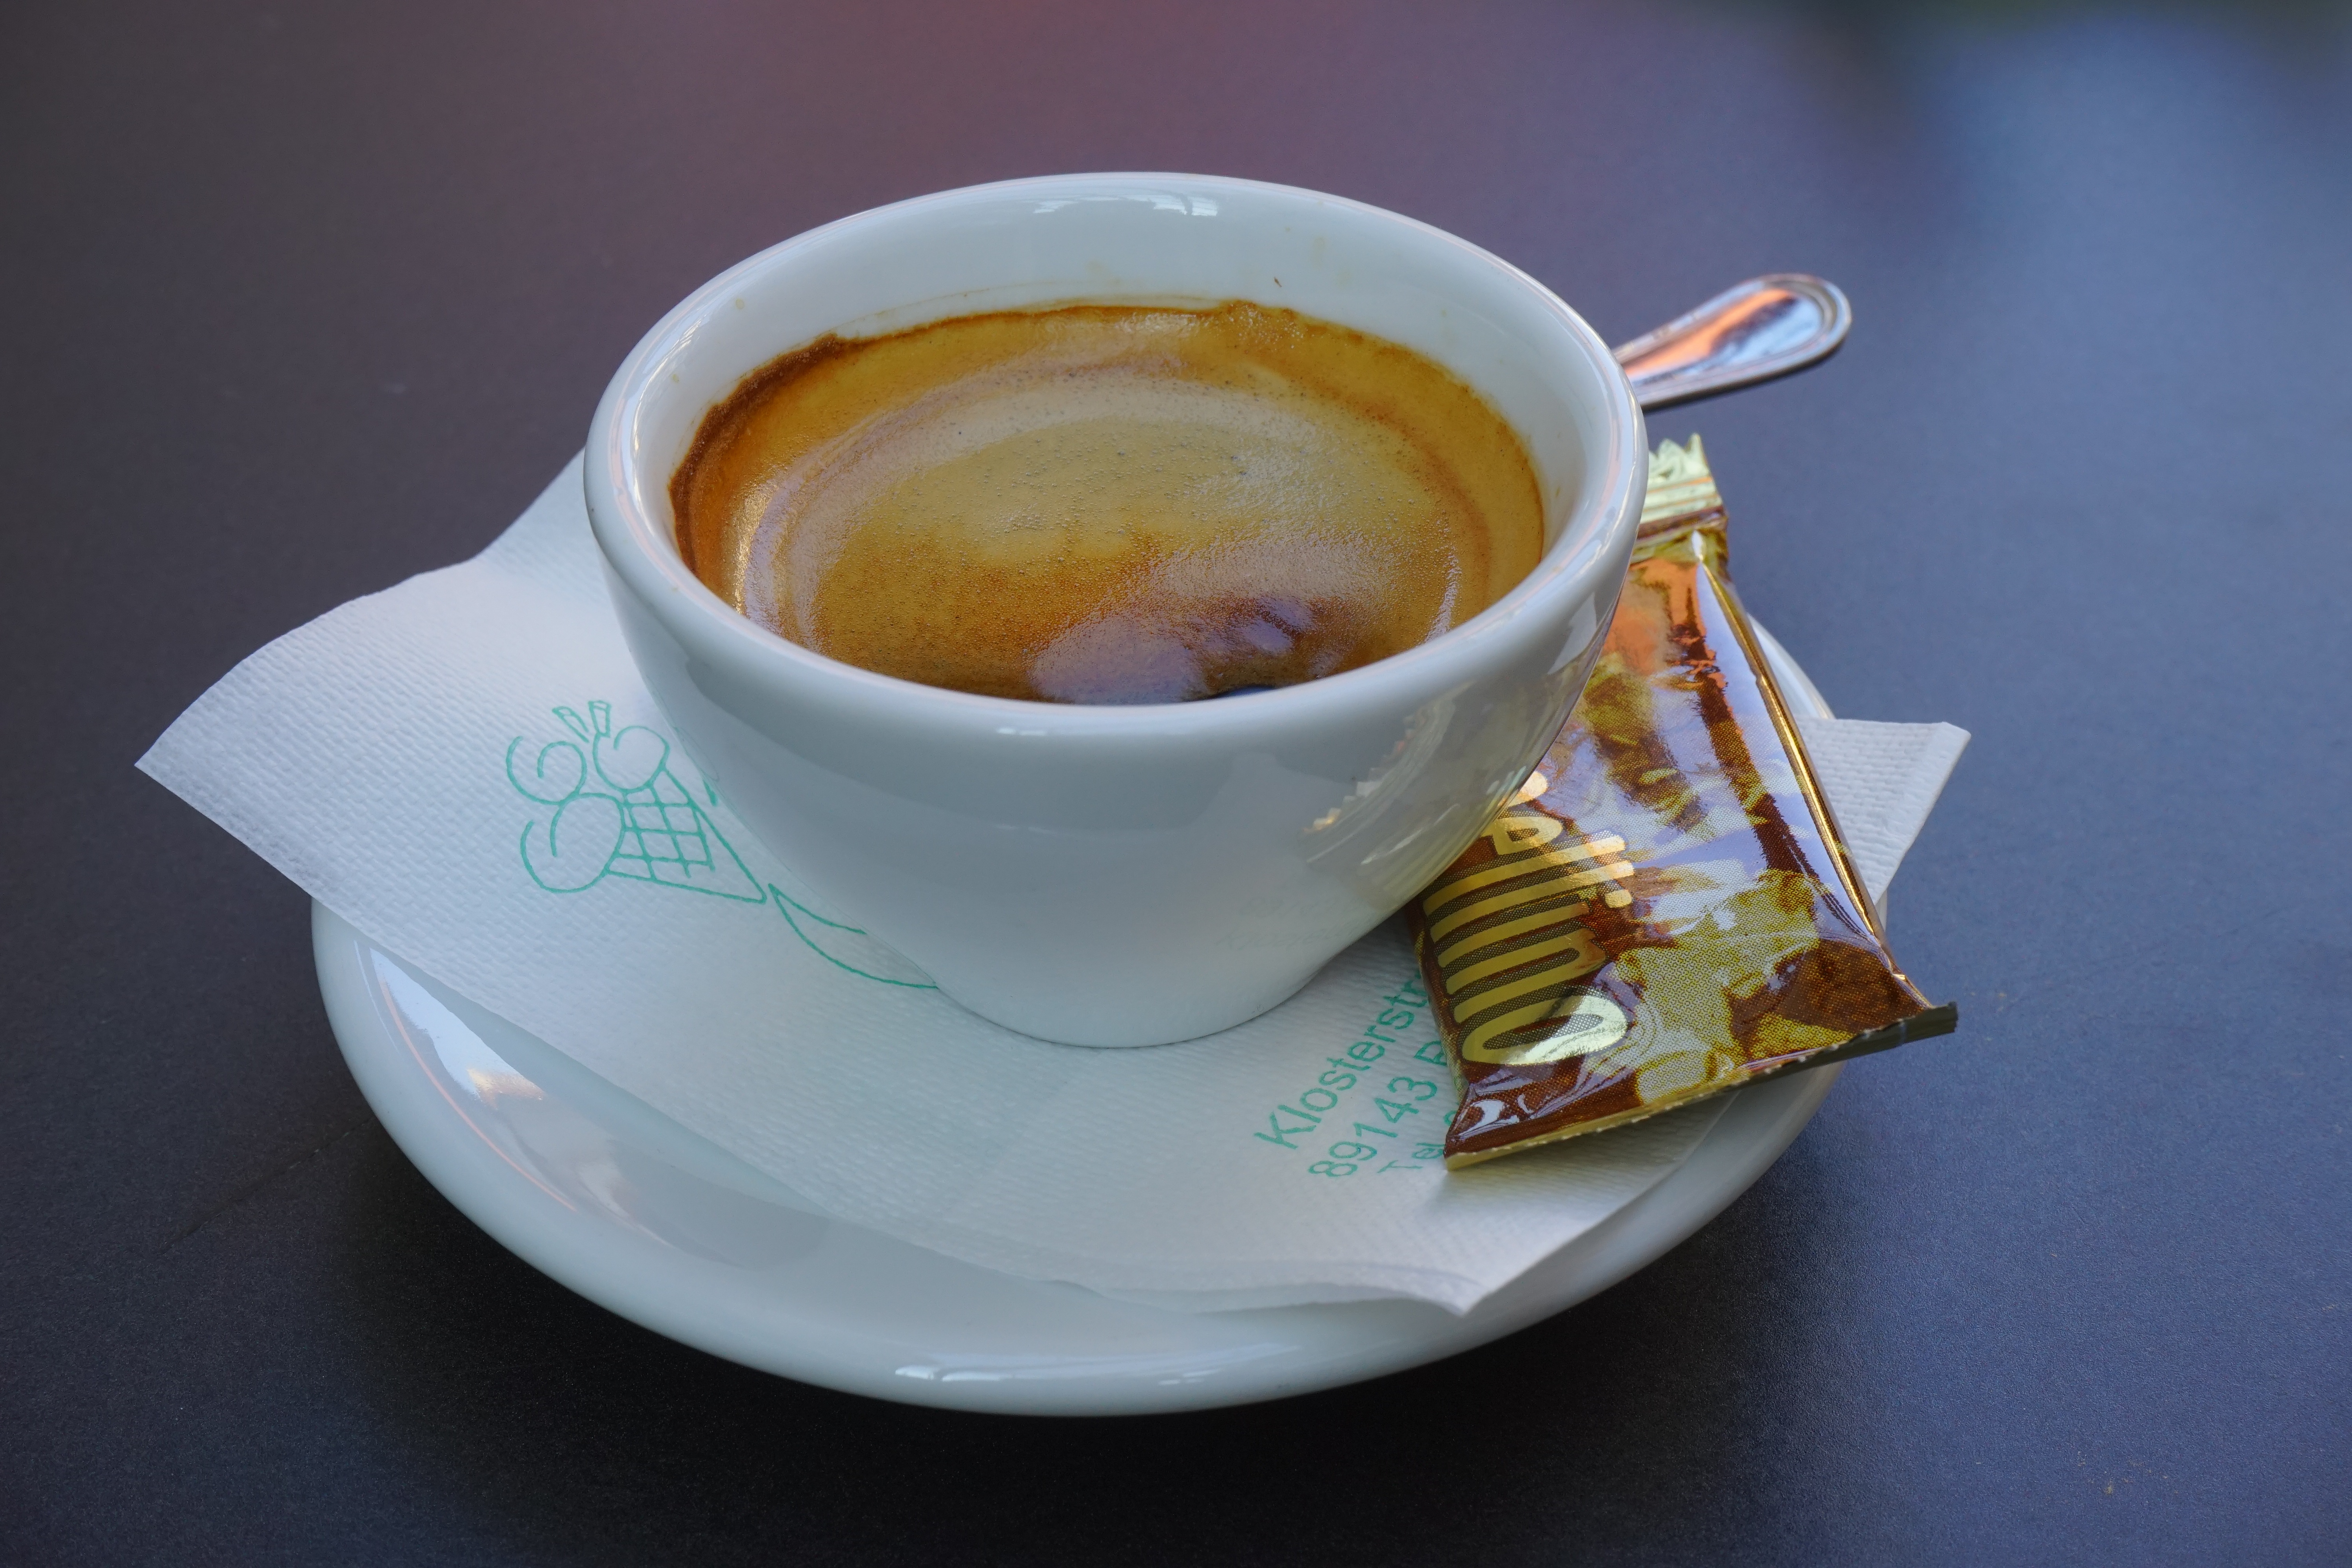
coffee, tea, cup, cappuccino, dish, food, saucer, drink, milk, espresso, coffee cup, delicious, italian, coffee drink, milchschaum, caf au lait, caff macchiato